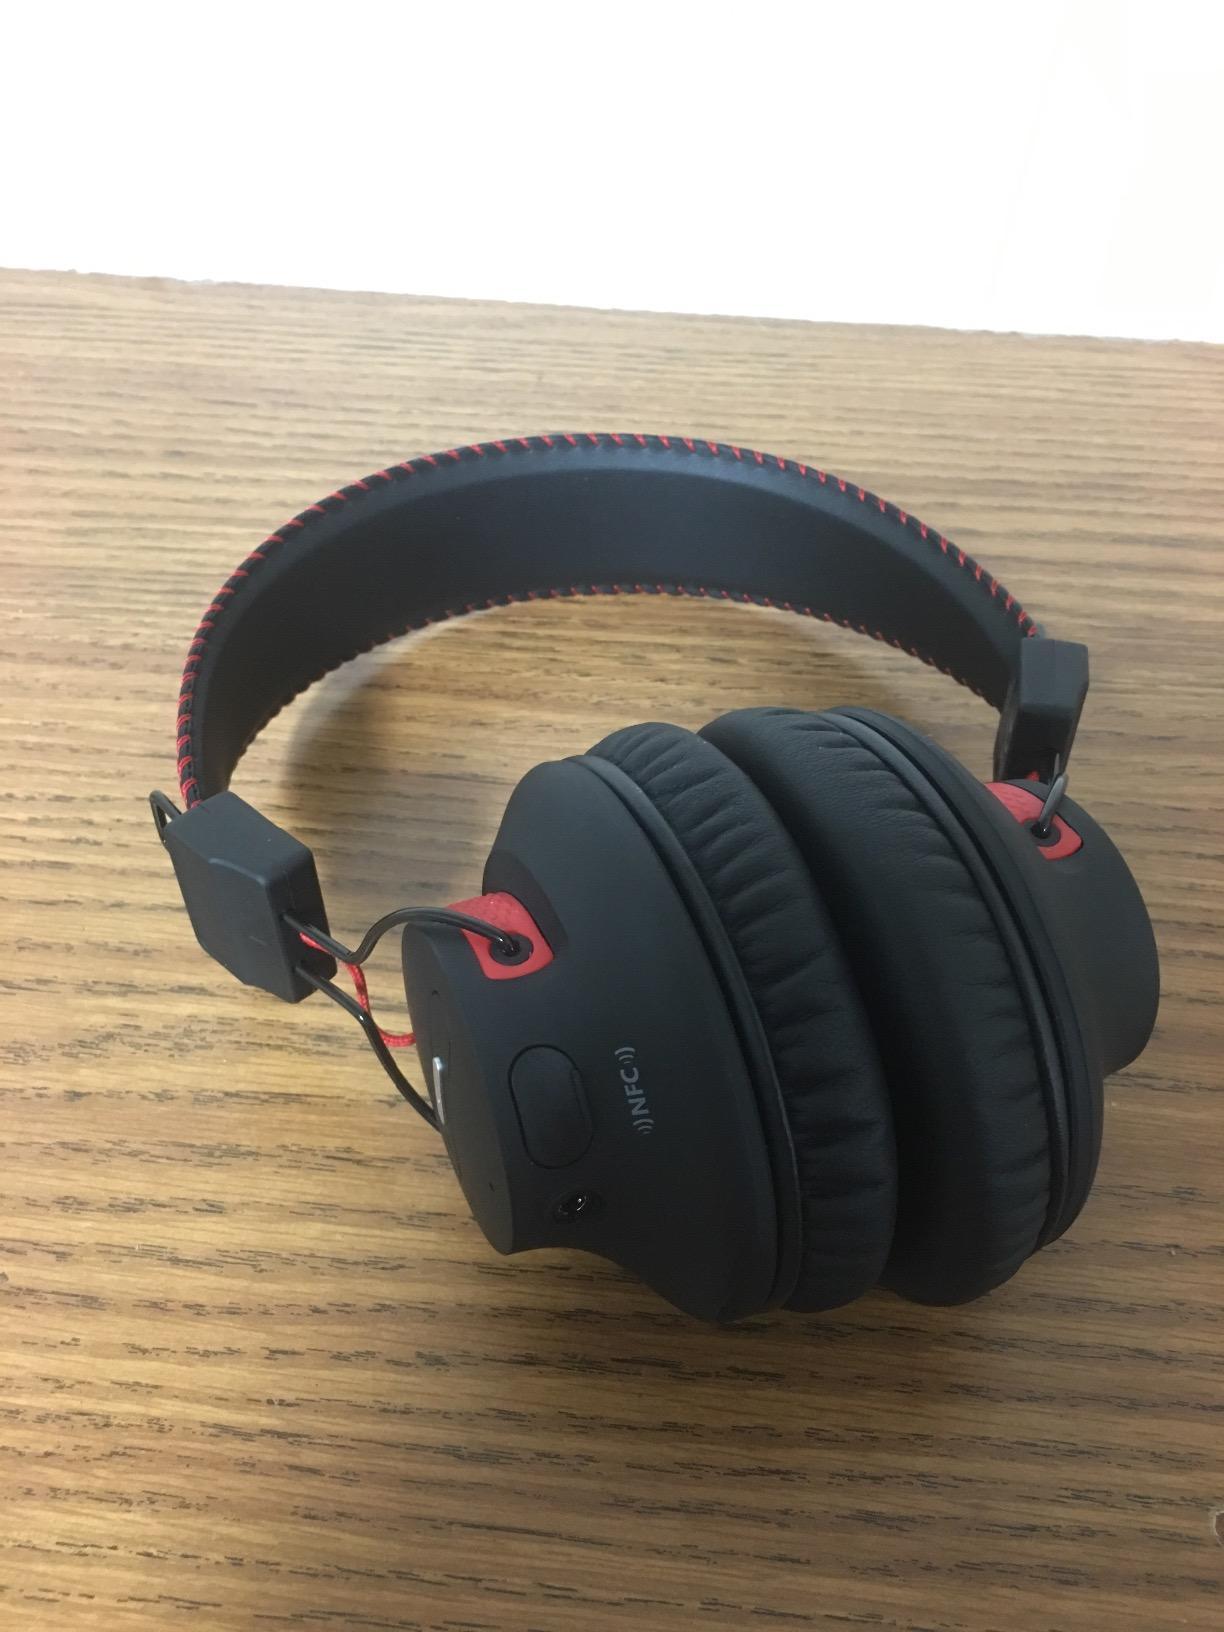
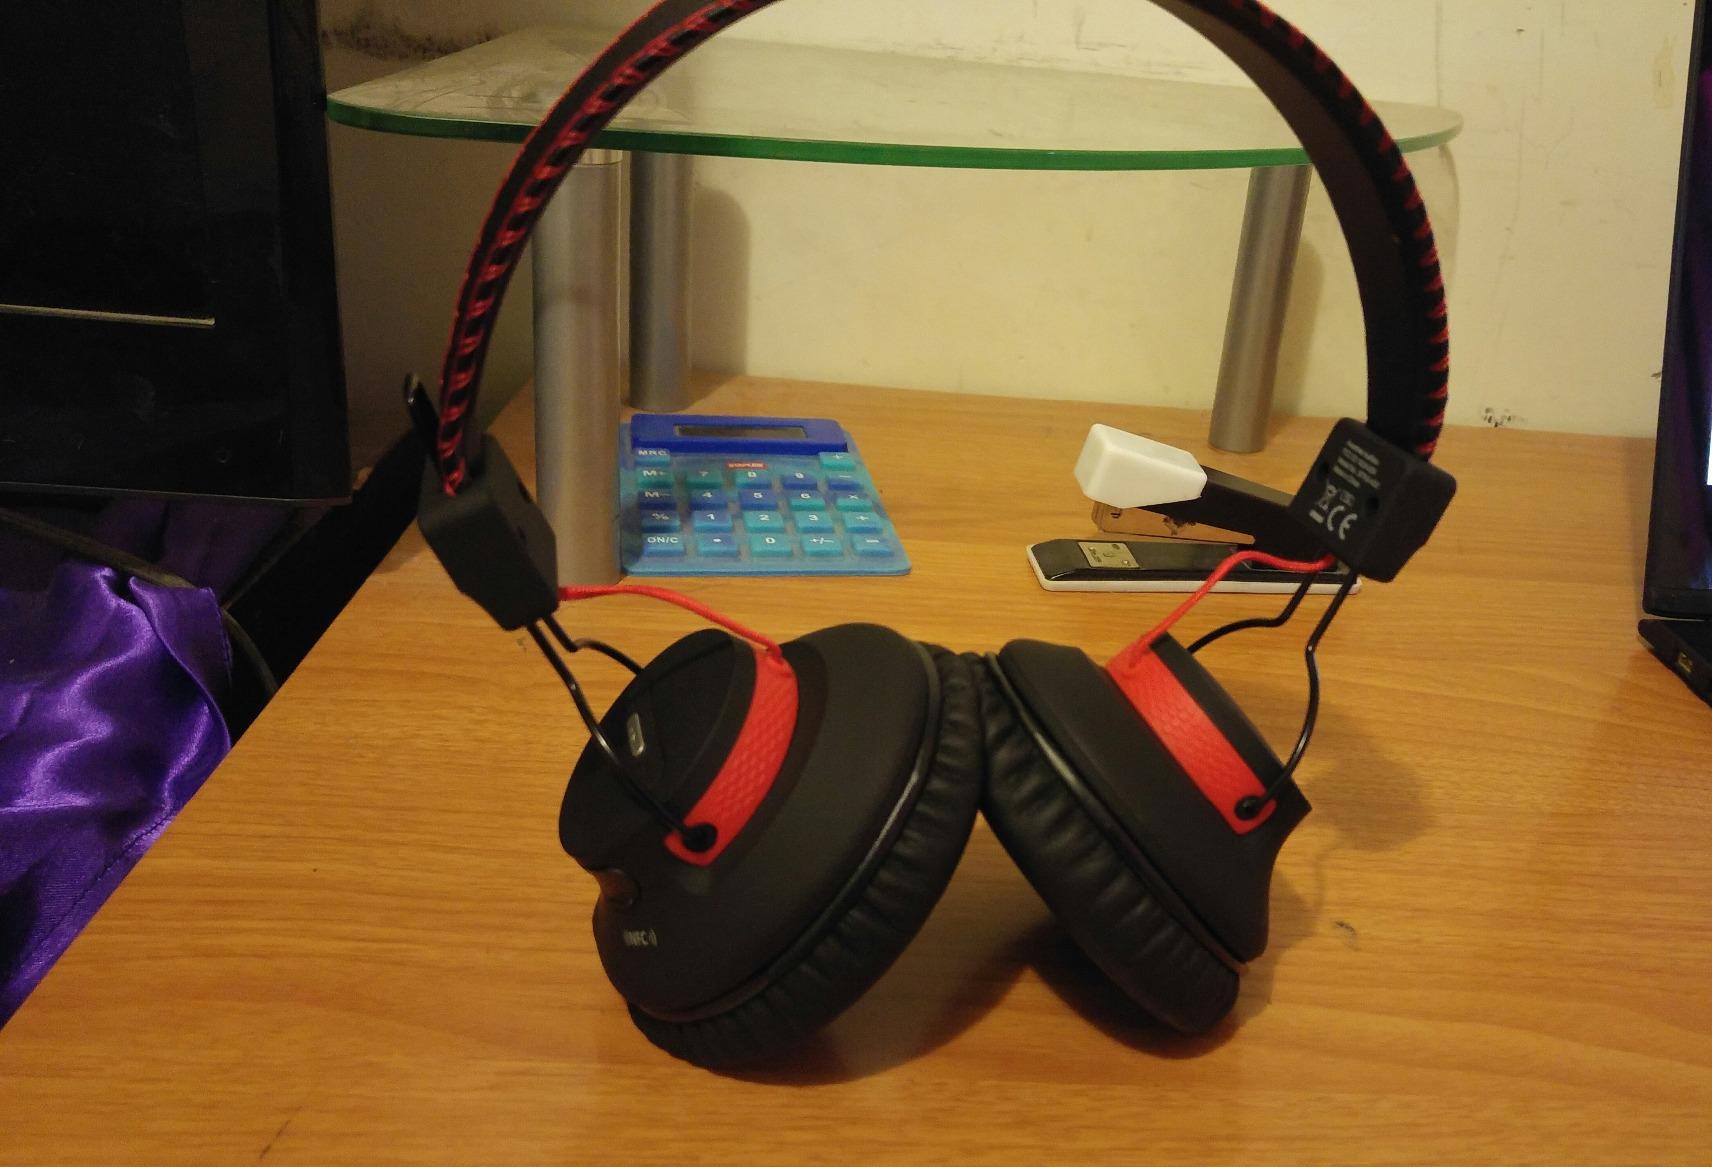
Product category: headphones
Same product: yes